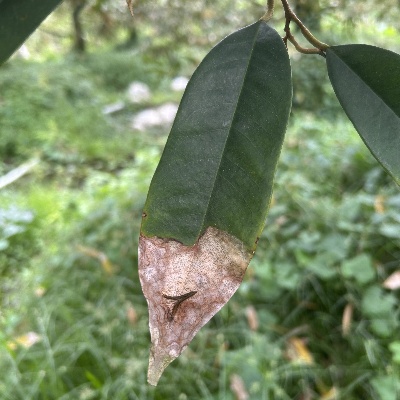
Label: Leaf_Colletotrichum